List of United States Army units with colonial roots

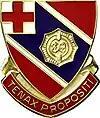
Distinctive Unit Insignia: 101st Eng Bn

Revolutionary War Campaigns: Lexington, Boston, Long Island, Trenton, Princeton, Saratoga, Monmouth, New York 1776, New York 1777, New Jersey 1777, New Jersey 1780, Rhode Island 1777, Rhode Island 1778, Rhode Island 1779.